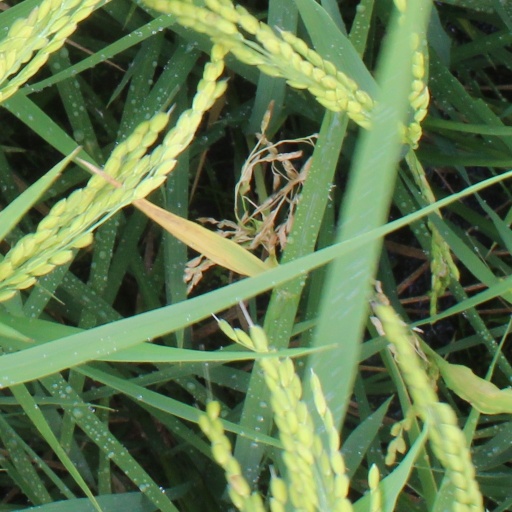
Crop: rice